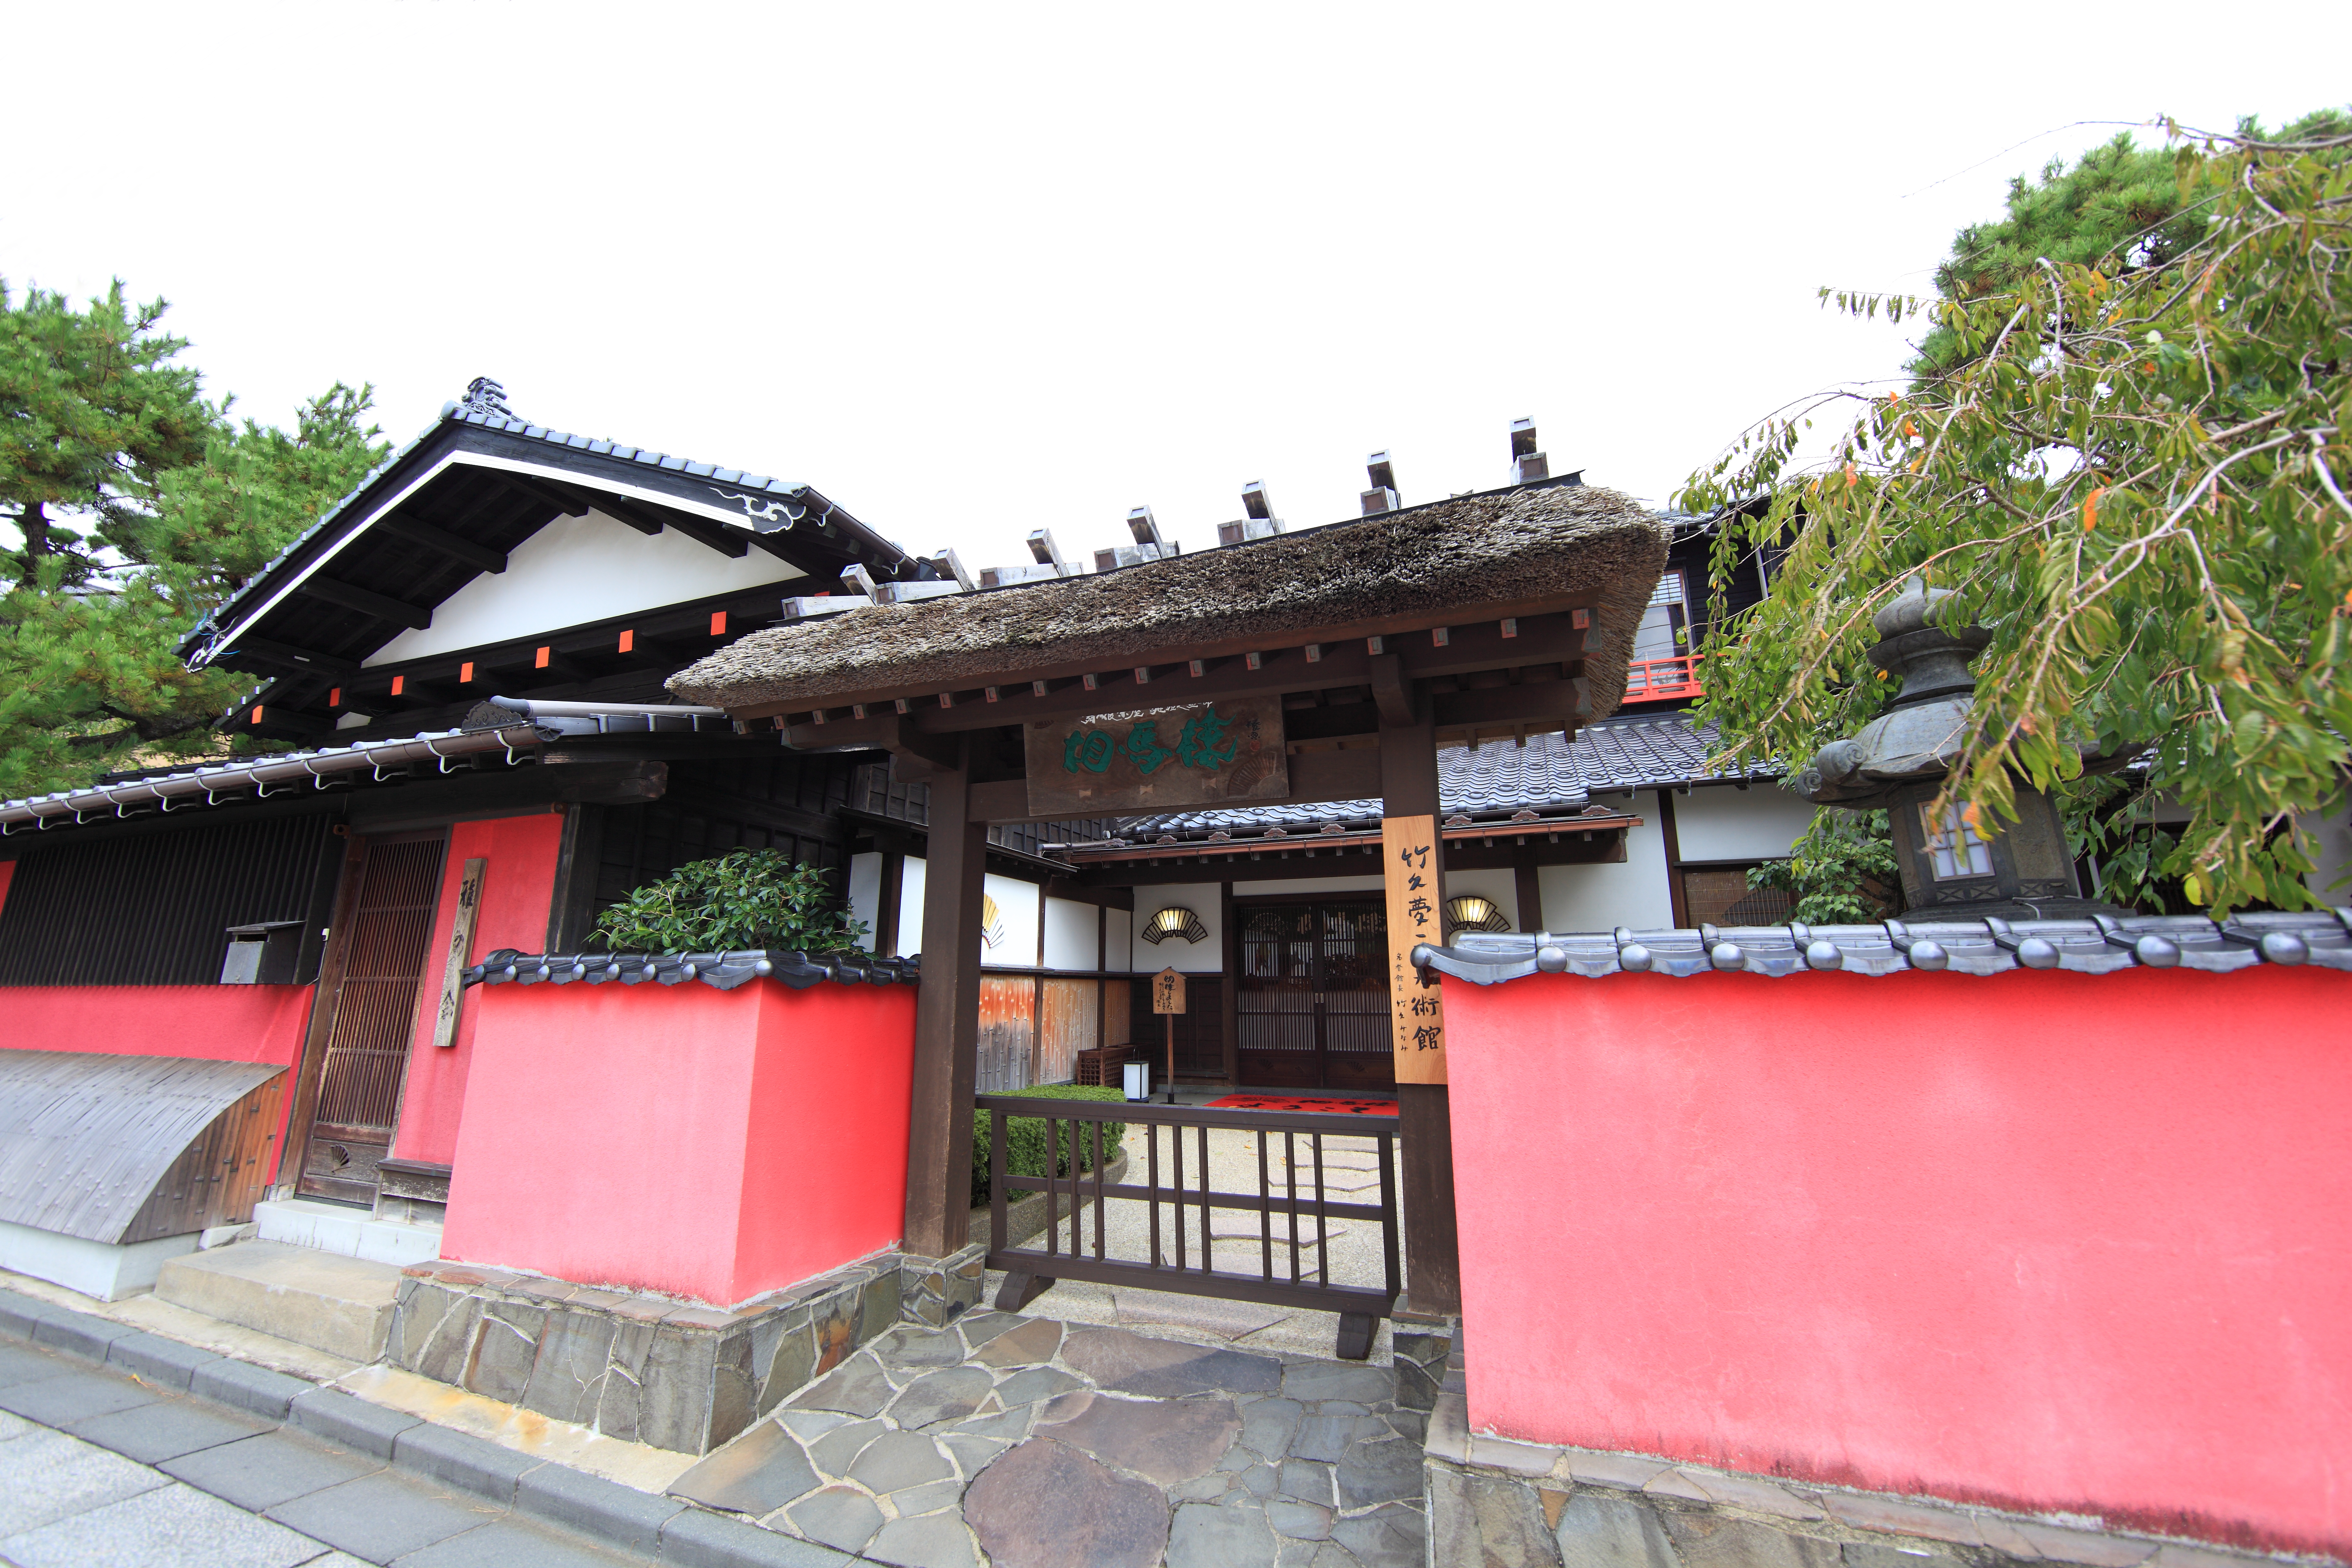
architecture, villa, town, building, old, village, high, ancient, residence, property, temple, shrine, 5d, hires, markii, hi, res, resolution, hacienda, real estate, shinto shrine